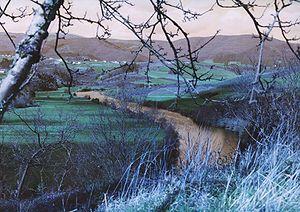
Le Navia est un cours d’eau espagnol d'une longueur de 159 km qui coule dans les communautés autonomes de la Galice et des Asturies.